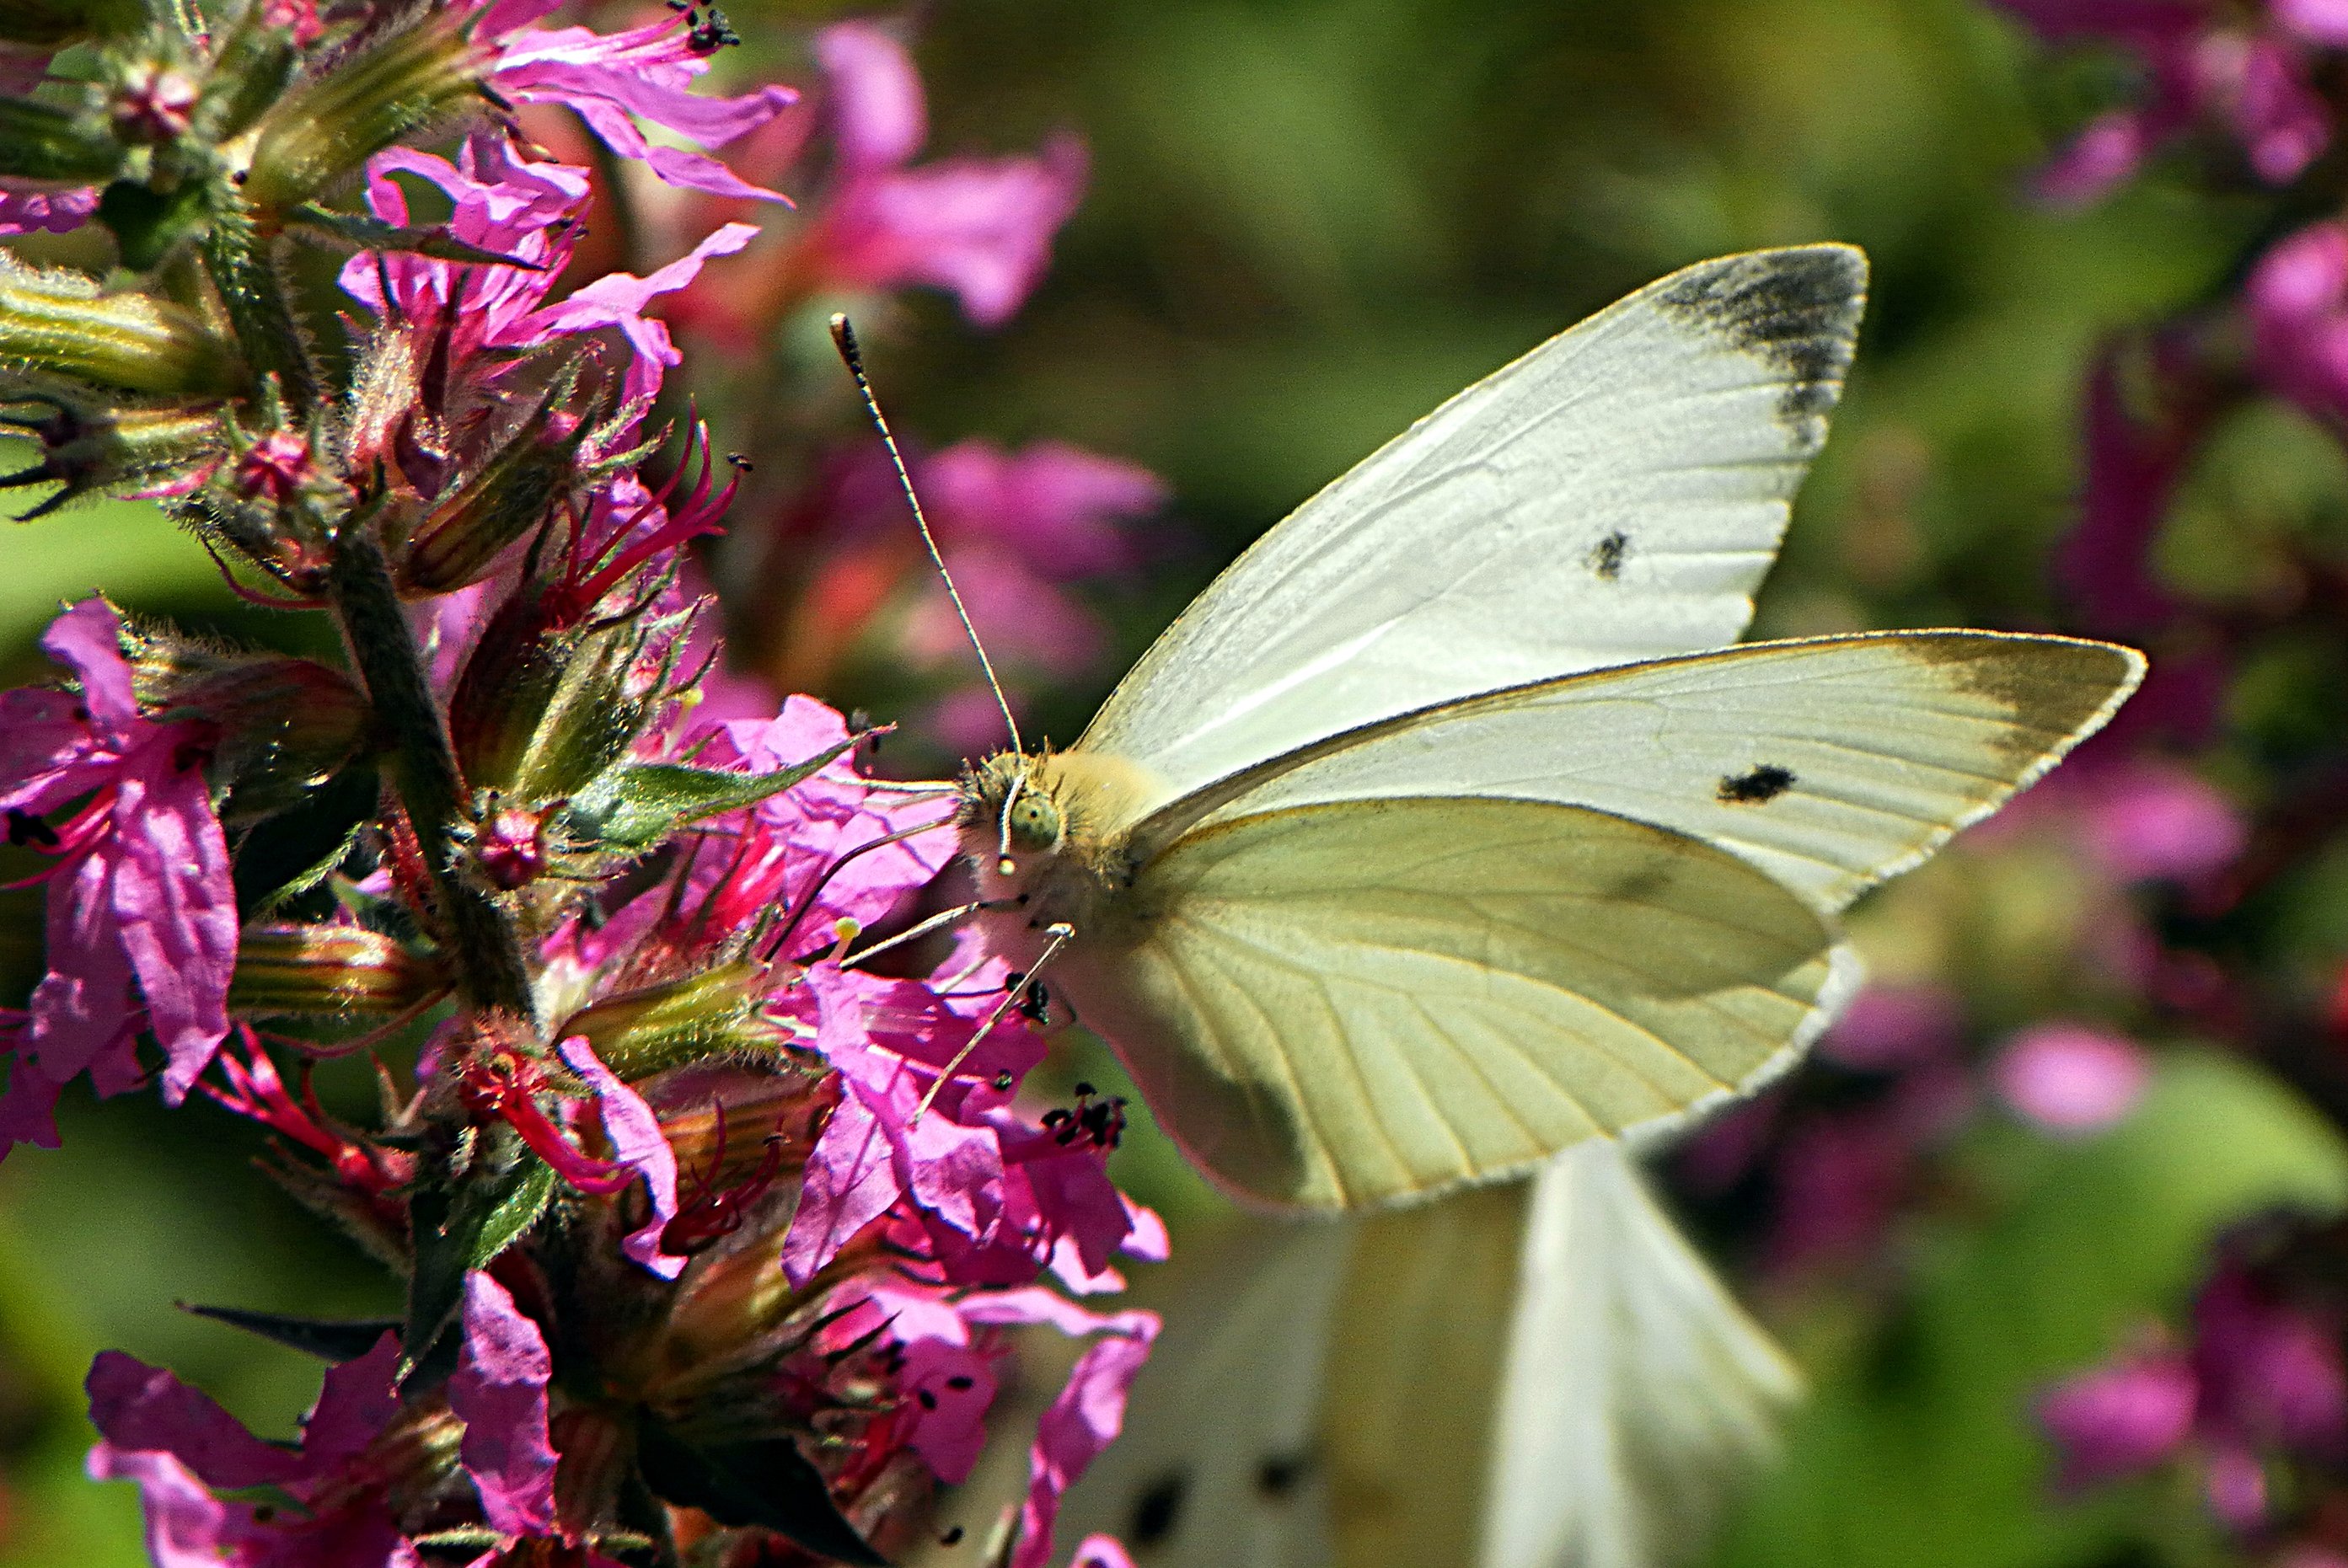
nature, photography, flower, petal, insect, botany, butterfly, flora, fauna, invertebrate, wildflower, close up, nectar, pieridae, xovesphoto, gphoto, samsungwb5500, macro photography, arthropod, pollinator, moths and butterflies, lycaenid